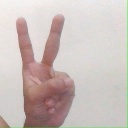
अक्षर: क